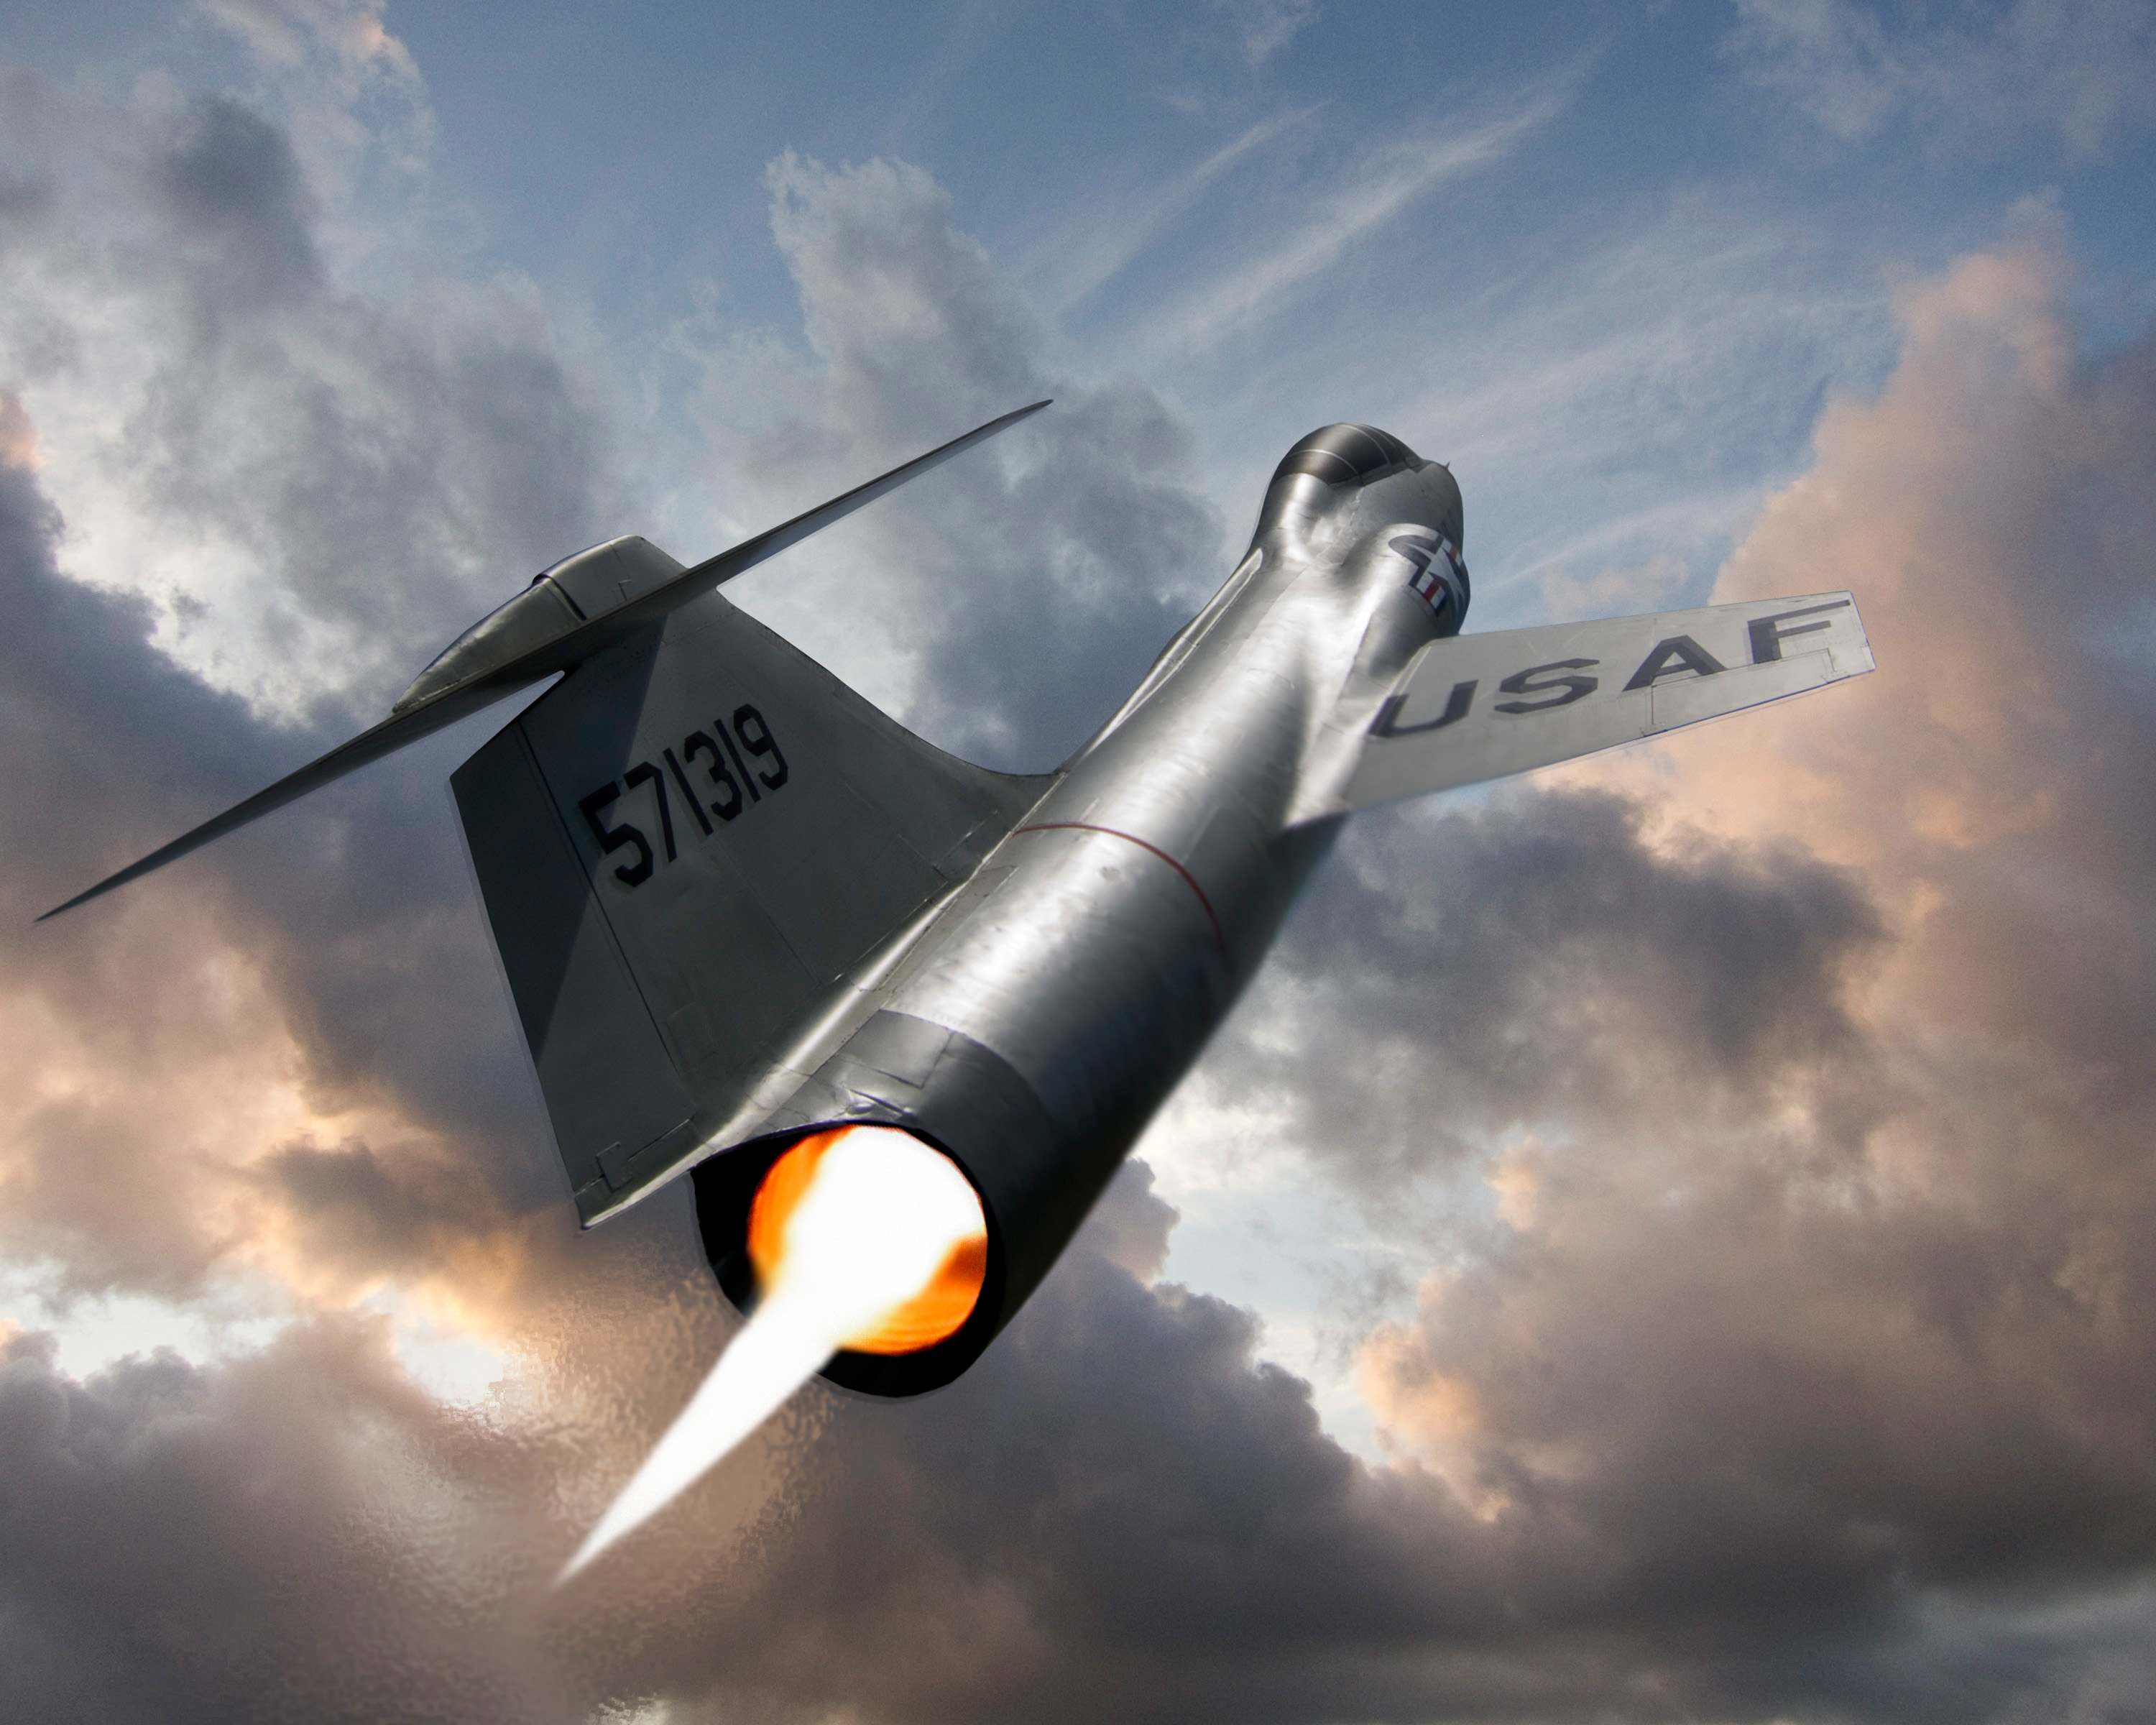
wing, cloud, sky, airplane, aircraft, vehicle, aviation, flight, propeller, usaf, f104, starfighter, air force, jet aircraft, fighter aircraft, military aircraft, atmosphere of earth, aircraft engine